Niut Range

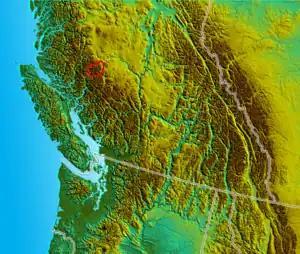
Location map of Niut Range

The Niut Range is 3600 km (c. 1390 sq mi) in area. It is a subrange of the Pacific Ranges of the Coast Mountains of British Columbia, although in some classifications it is considered part of the Chilcotin Ranges (which in some classifications are themselves part of the Pacific Ranges). The Niut is located in the angle of the Homathko River and its main west fork, Mosley Creek. It is isolated, island-like, by those rivers from its neighbour ranges, as both streams have their source on the Chilcotin Plateau in behind the range. Razorback Mountain is its highest peak.